Protoceratops

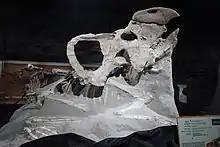
Cast of the Fox site "Protoceratops", a largely bored "P. andrewsi" (note reconstructed rostrum)

Kenneth Carpenter in 1998 considered the Fighting Dinosaurs specimen to be conclusive evidence for theropods as active predators and not scavengers. He suggested another scenario where the multiple wounds delivered by the "Velociraptor" on the "Protoceratops" throat had the latter animal bleeding to death. As a last effort, the "Protoceratops" bit the right hand of the predator and trapped it beneath its own weight, causing the eventual death and desiccation of the "Velociraptor". The missing limbs of the "Protoceratops" were afterwards taken by scavengers. Lastly, both animals were buried by sand. Given that the "Velociraptor" is relatively complete, Carpenter suggested that it may have been completely or partially buried by sand.